Viscera (wrestler)

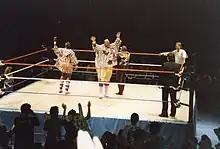
Frazier as Mabel (center) with Mo (left) and Oscar (right) as Men on a Mission

In March 1995, Men on a Mission lost a title match against the reigning tag team champions Smoking Gunns. Mabel and Mo brutally assaulted them afterward, but offered an apology and brought Billy and Bart Gunn out after a match a few weeks later for a handshake. It proved to be a ruse, however, as Mabel and Mo not only beat up Billy and Bart, but also turned on Oscar and became heels. Mabel adopted a more thuggish image and received a push as a singles wrestler, defeating Savio Vega to win the King of the Ring tournament on June 25. After his victory, he became known as King Mabel, with Mo rechristened as "Sir Mo" and becoming his manager. King Mabel was awarded a championship belt engraved with "King of the Ring", which was designed and created by belt maker Reggie Parks, but was not used on WWF television. At In Your House 2 on July 23, Mabel and Mo defeated Vega and Razor Ramon.